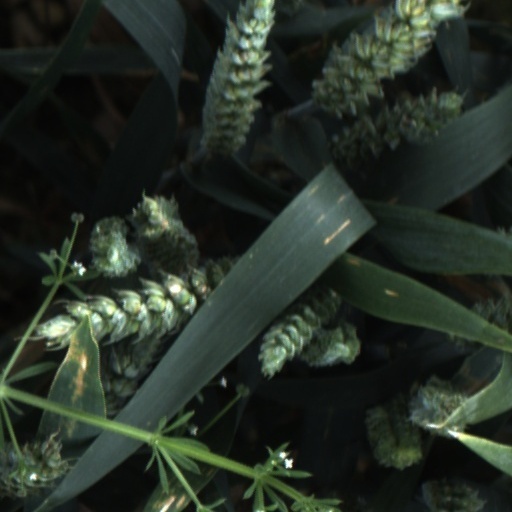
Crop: wheat